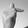
ASL letter: T